Jordi Tixier

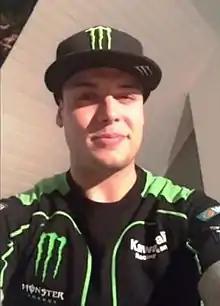
Tixier in 2016.

Jordi Tixier (born 2 November 1991) is a French professional motocross rider. He is known for winning the 2014 MX2 World Championship. Jordi Tixier took part in the inaugural Indian Supercross Racing League (ISRL) and won a double winning two motos on 28 January 2024.